Hip-hop culture

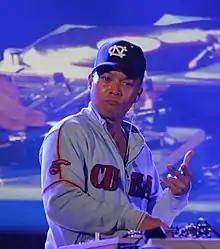
DJ Qbert manipulating a record turntable at a turntablism competition in France in 2006

In the early-to-mid 1980s, there wasn't an established hip hop music industry, as exists in the 2020s, with record labels, record producers, managers and Artists and Repertoire staff. Politicians and businesspeople maligned and ignored the hip hop movement. Most hip hop artists performed in their local communities and recorded in underground scenes.